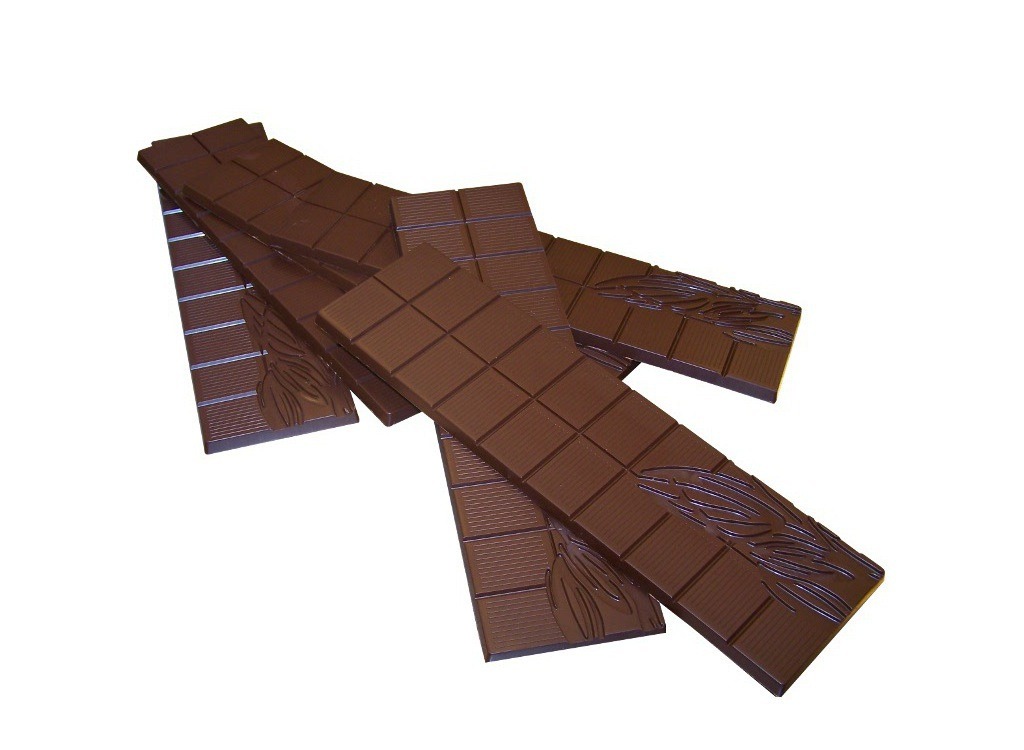
wing, wood, sweet, dark, food, brown, chocolate, eat, cook, calories, cocoa, fat, sugar, sweetness, nibble, dark chocolate, cacao, unhealthy, chocolate bar, calorie bomb, zartbitterschookolade, kohenhydrate